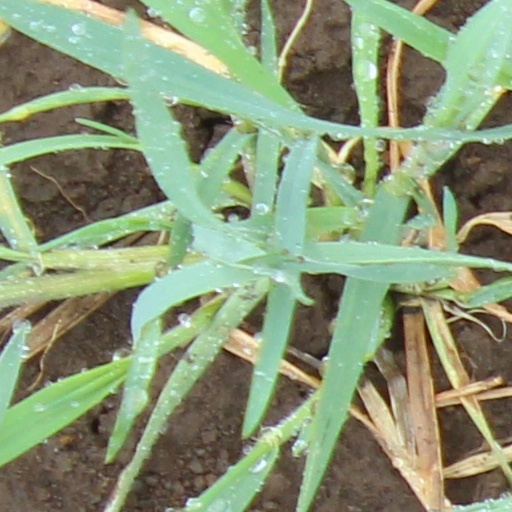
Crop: wheat